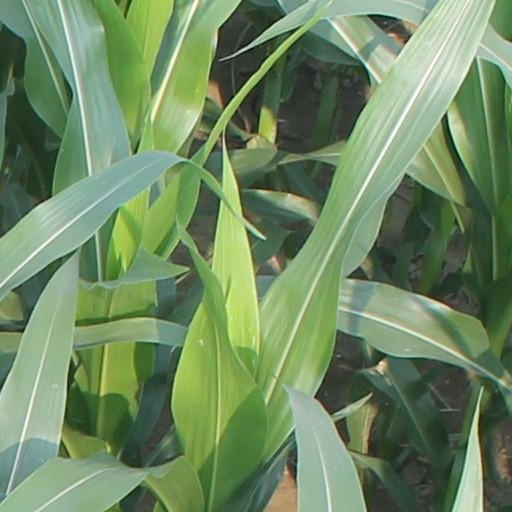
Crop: maize; corn